Ondřej Havelka

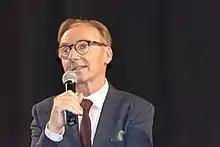
Ondřej Havelka

Ondřej Havelka (born October 10, 1954) is a Czech jazz and swing singer, actor, and director.